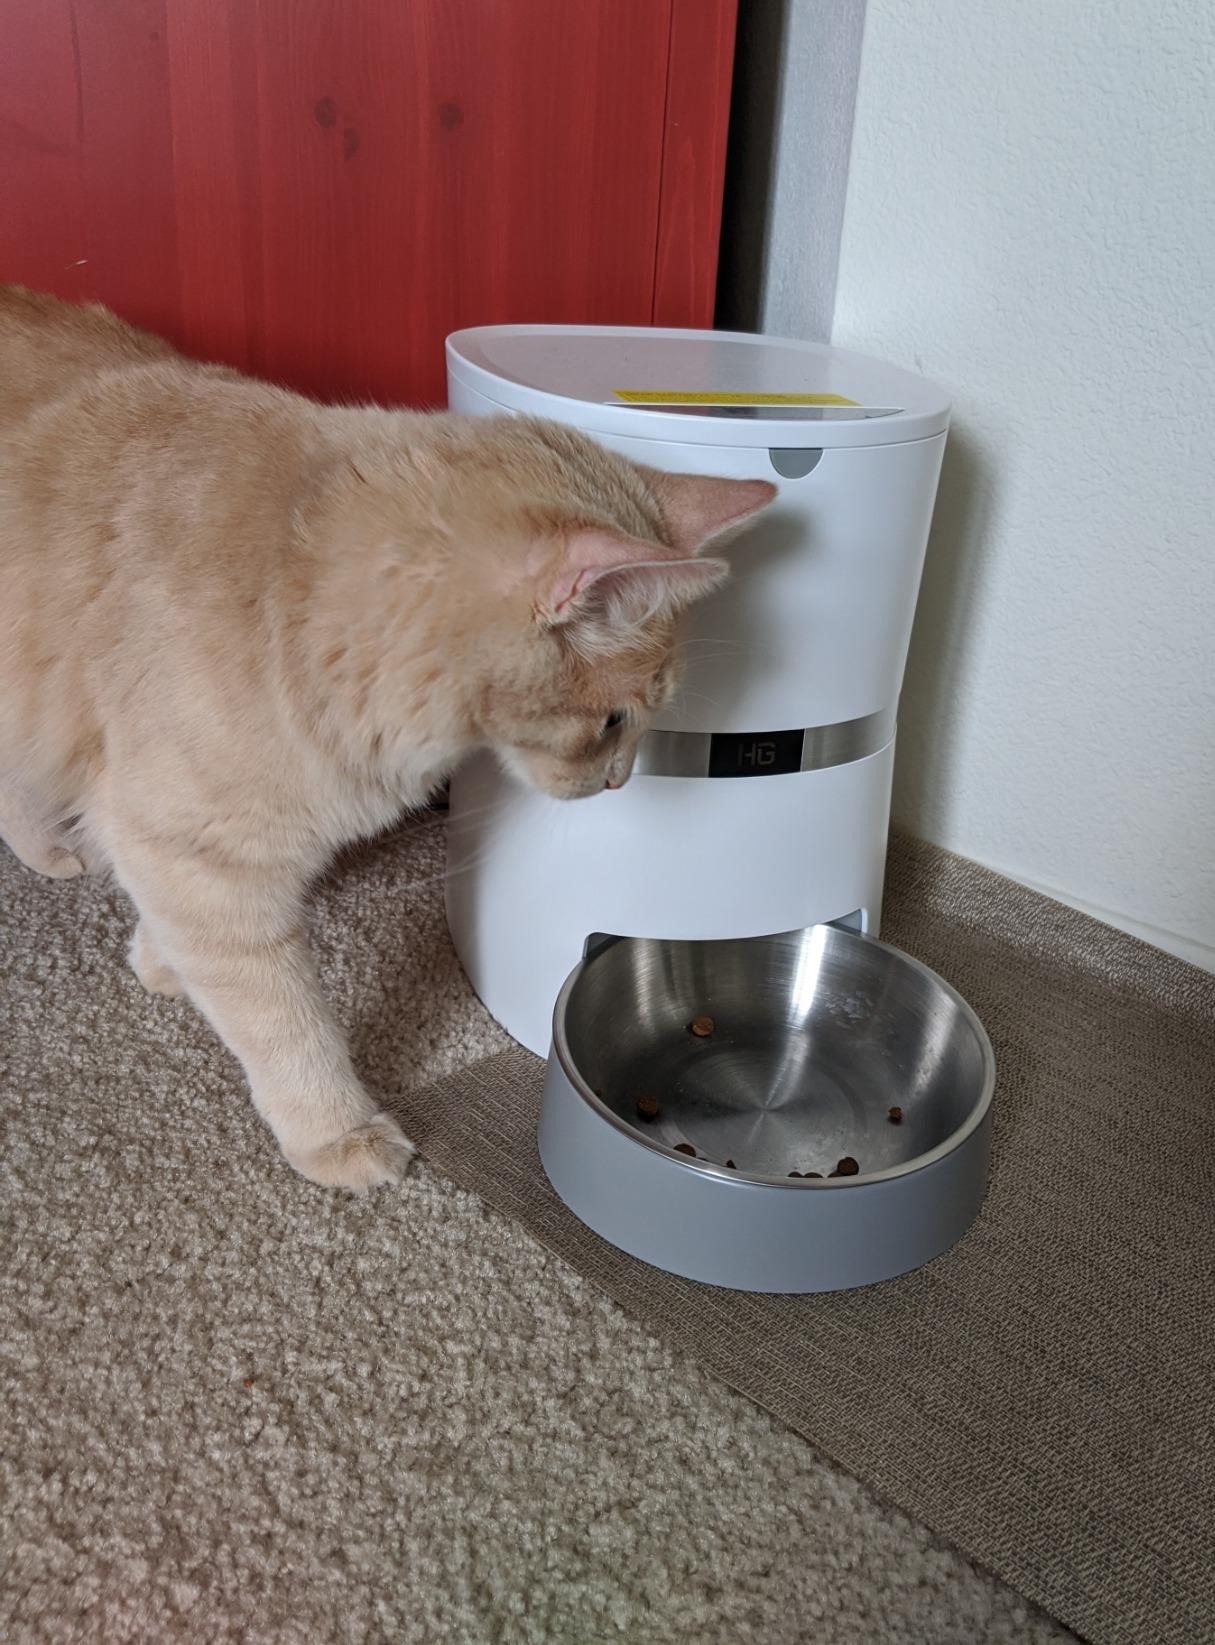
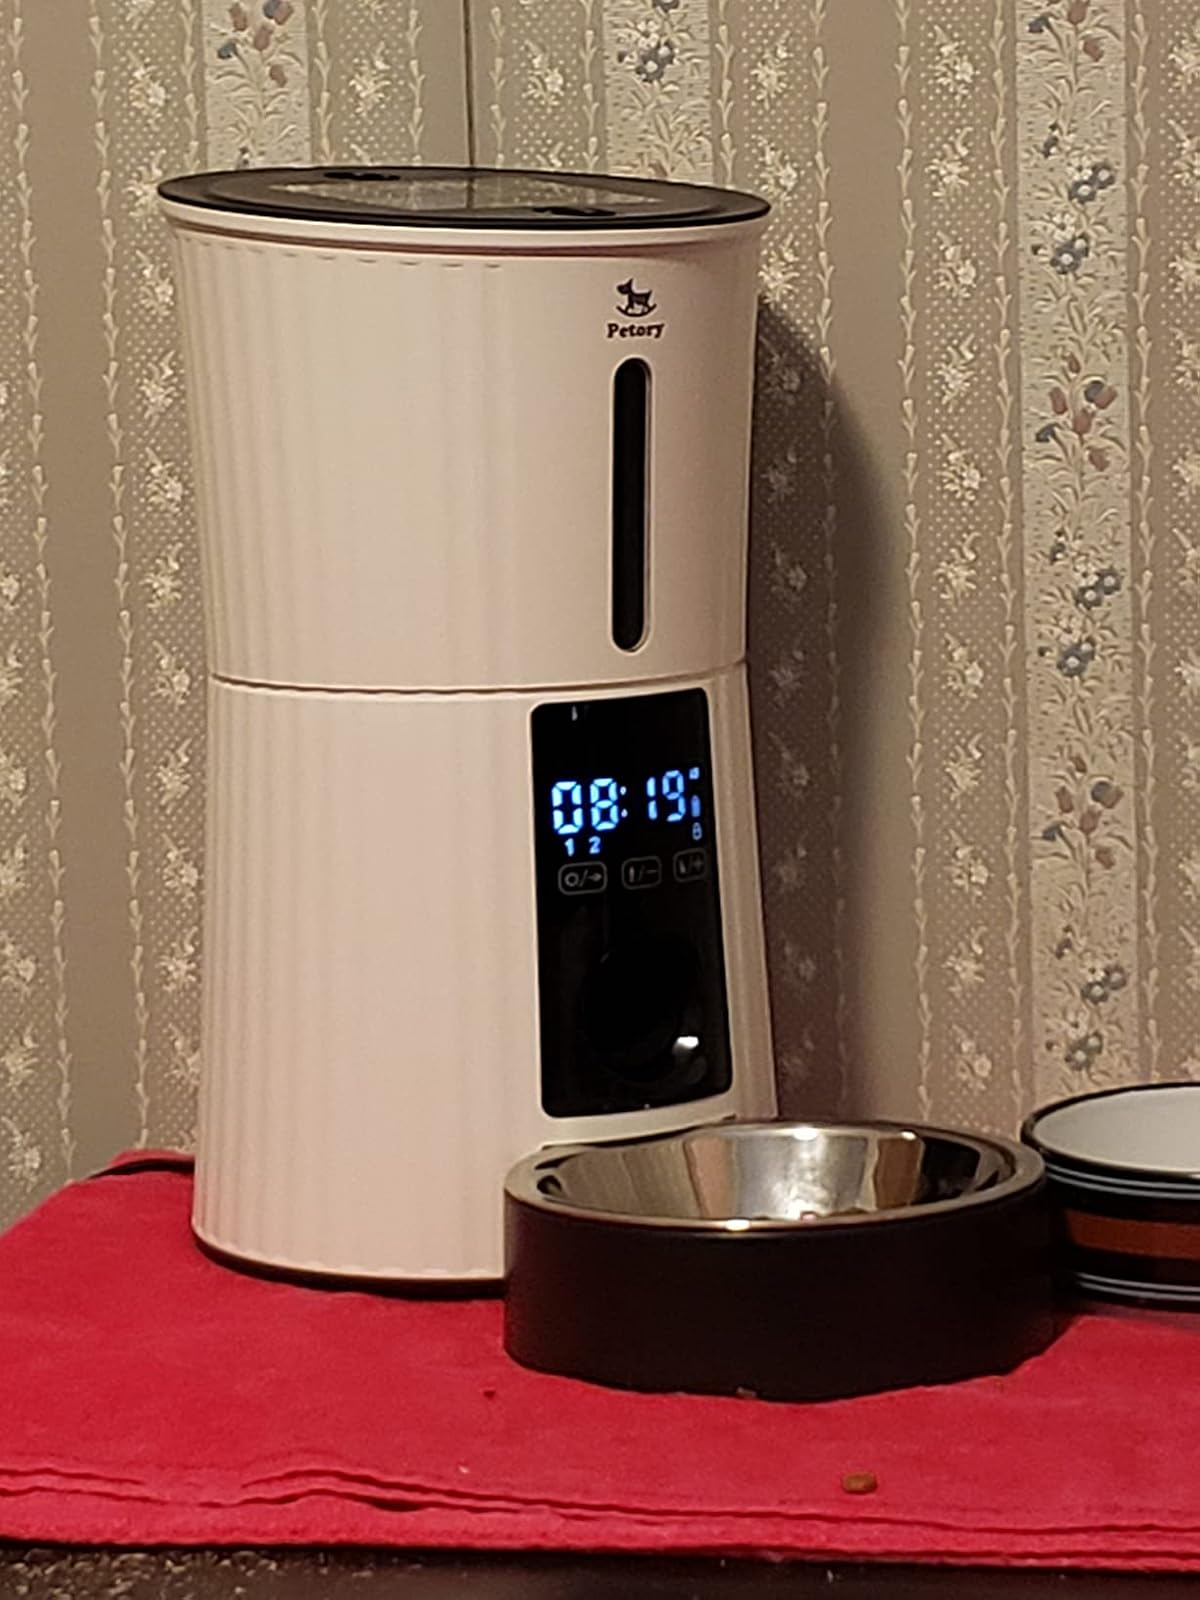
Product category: items_feeder
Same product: no